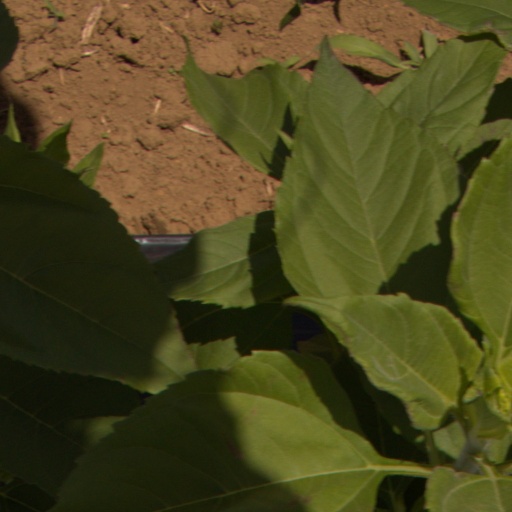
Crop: Jerusalem artichoke